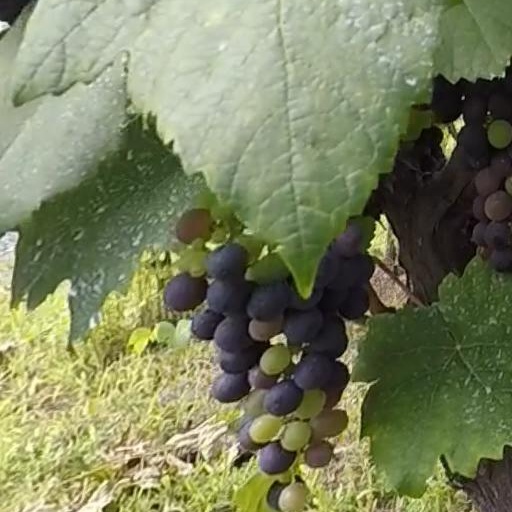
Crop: grape